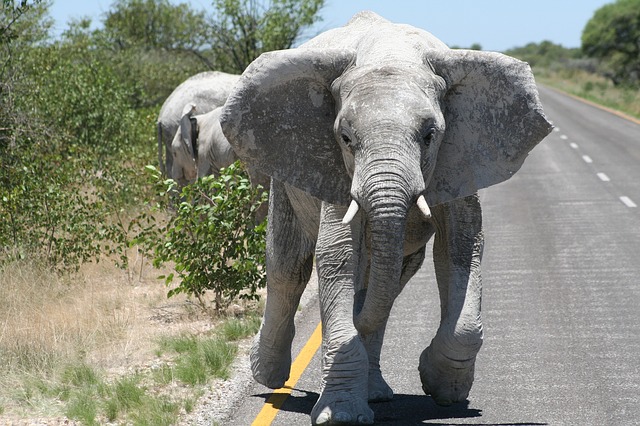
Label: elephant